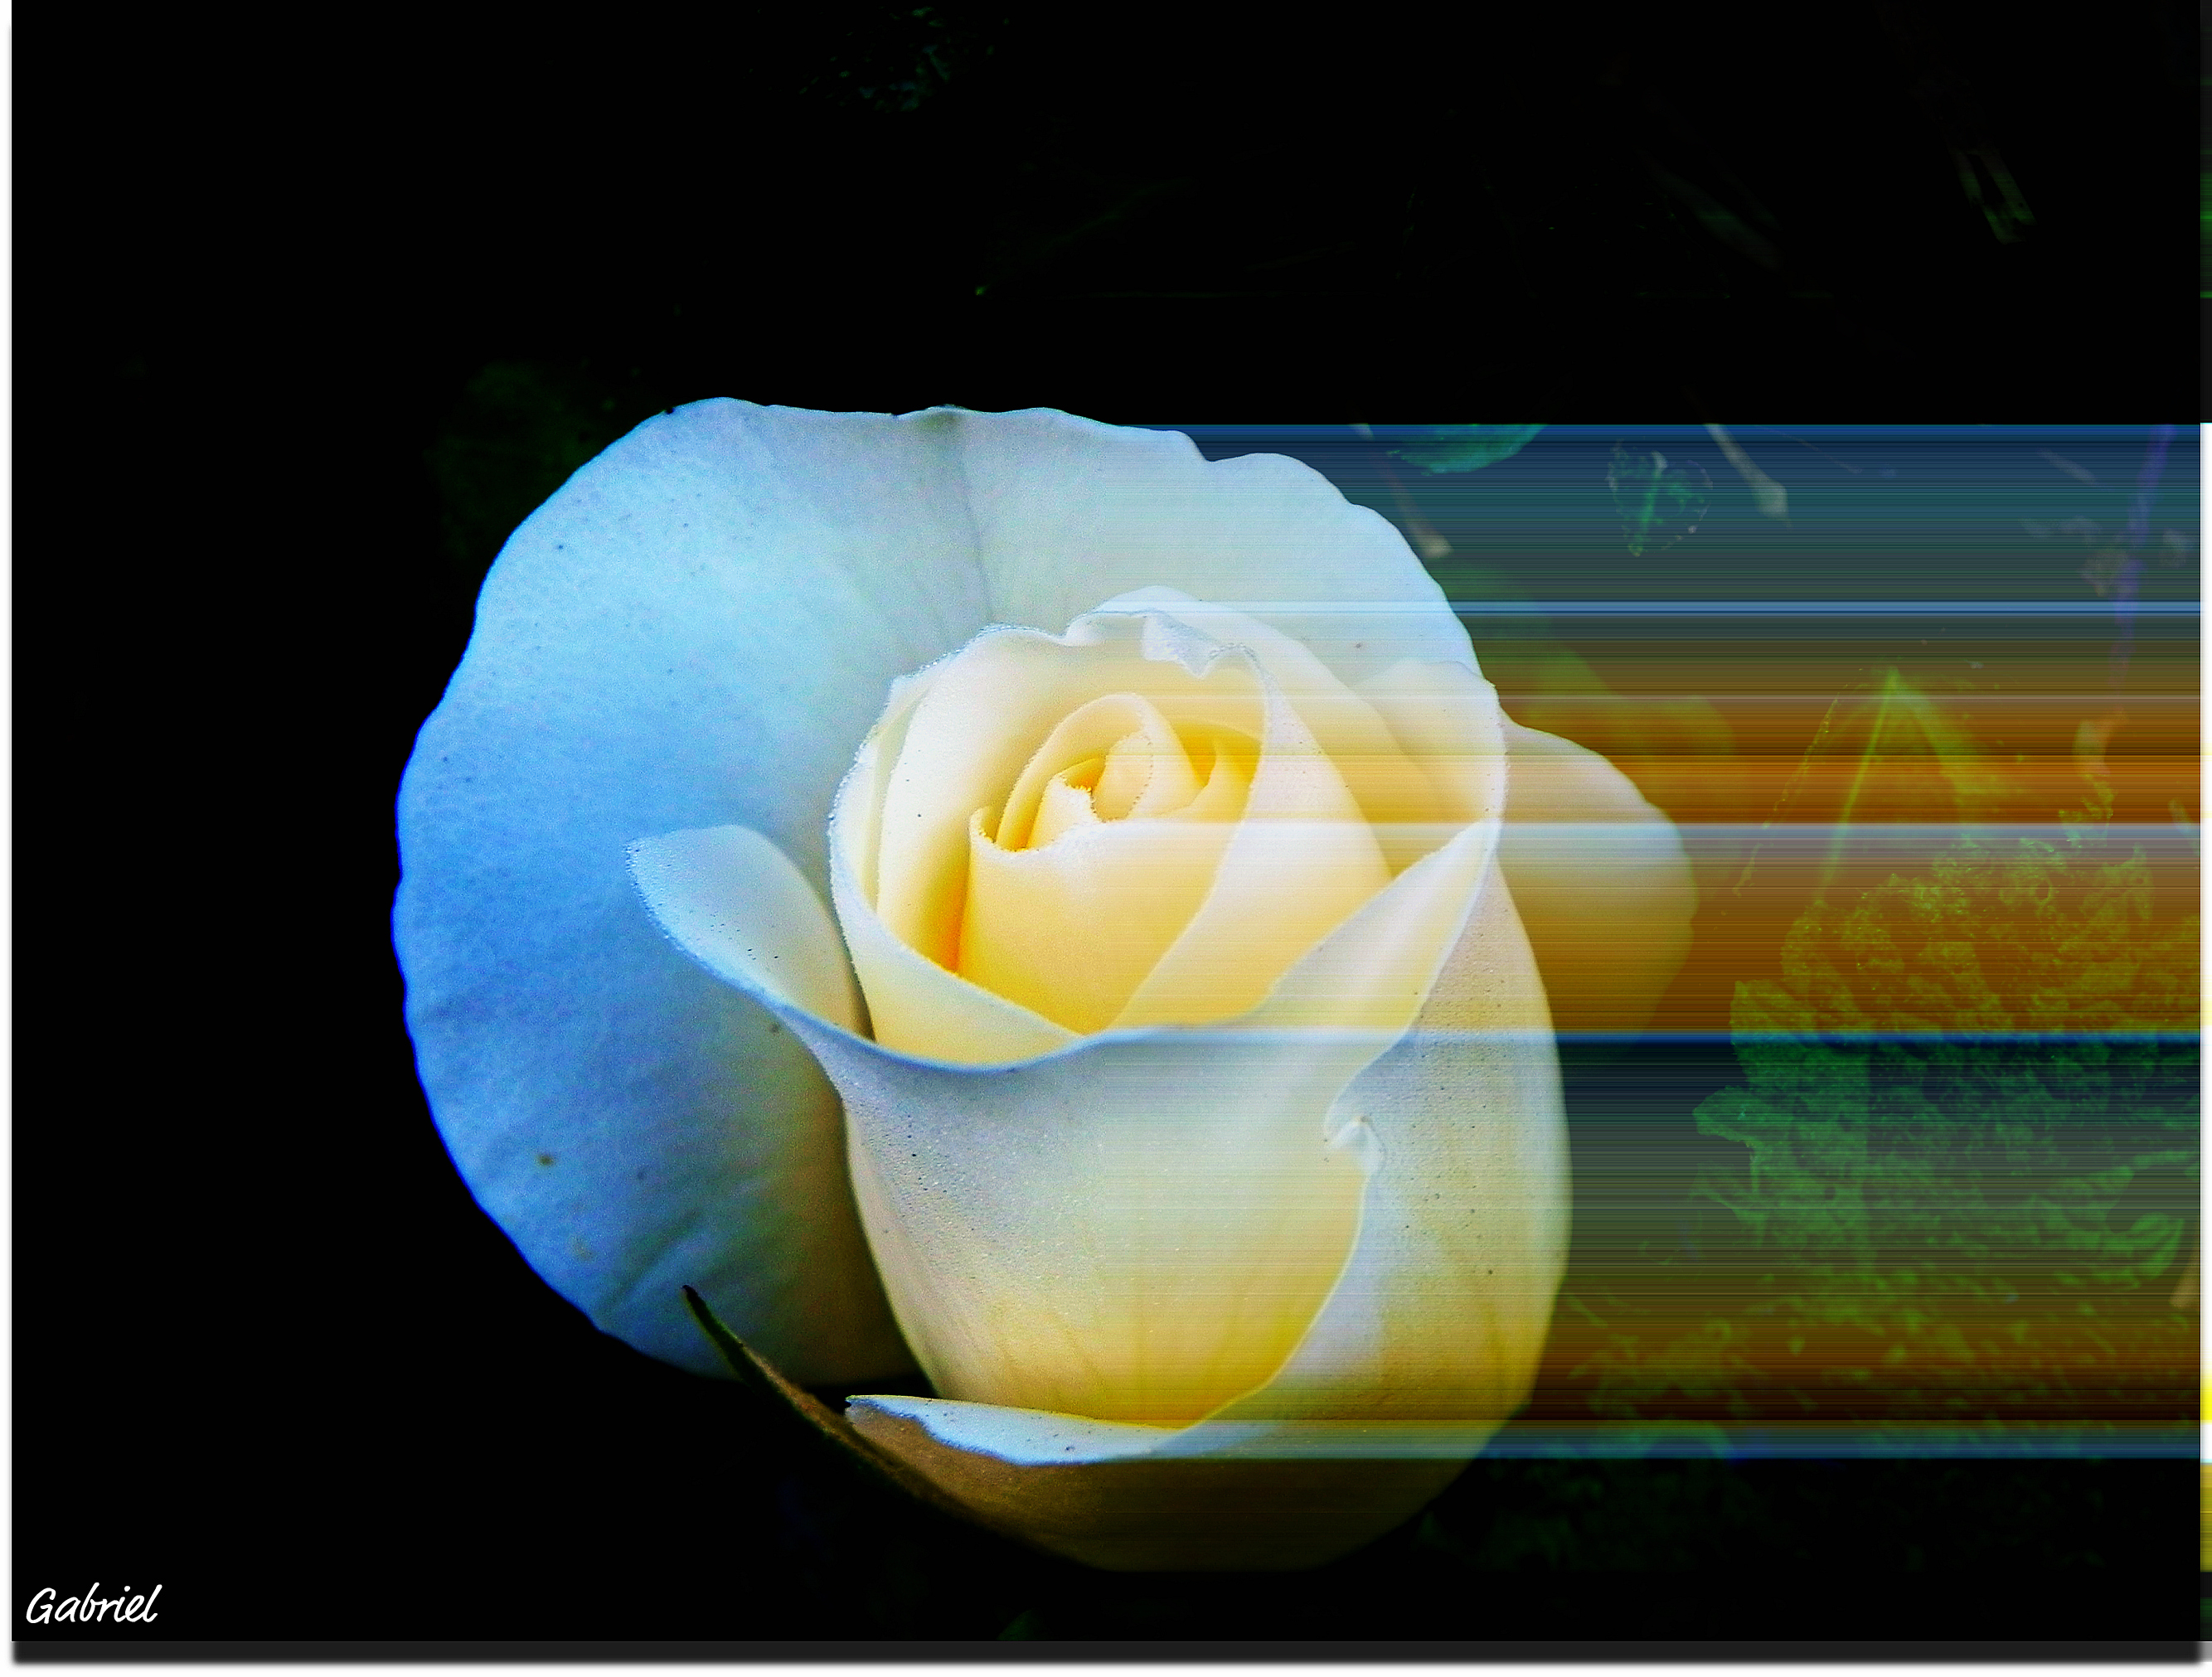
nature, plant, flower, petal, rose, yellow, flowers, naturaleza, flores, ggl1, flowering plant, rose family, land plant